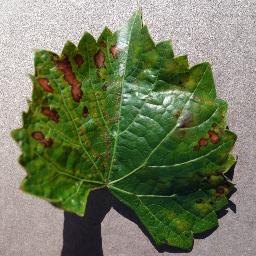
Label: Grape___Esca_(Black_Measles)